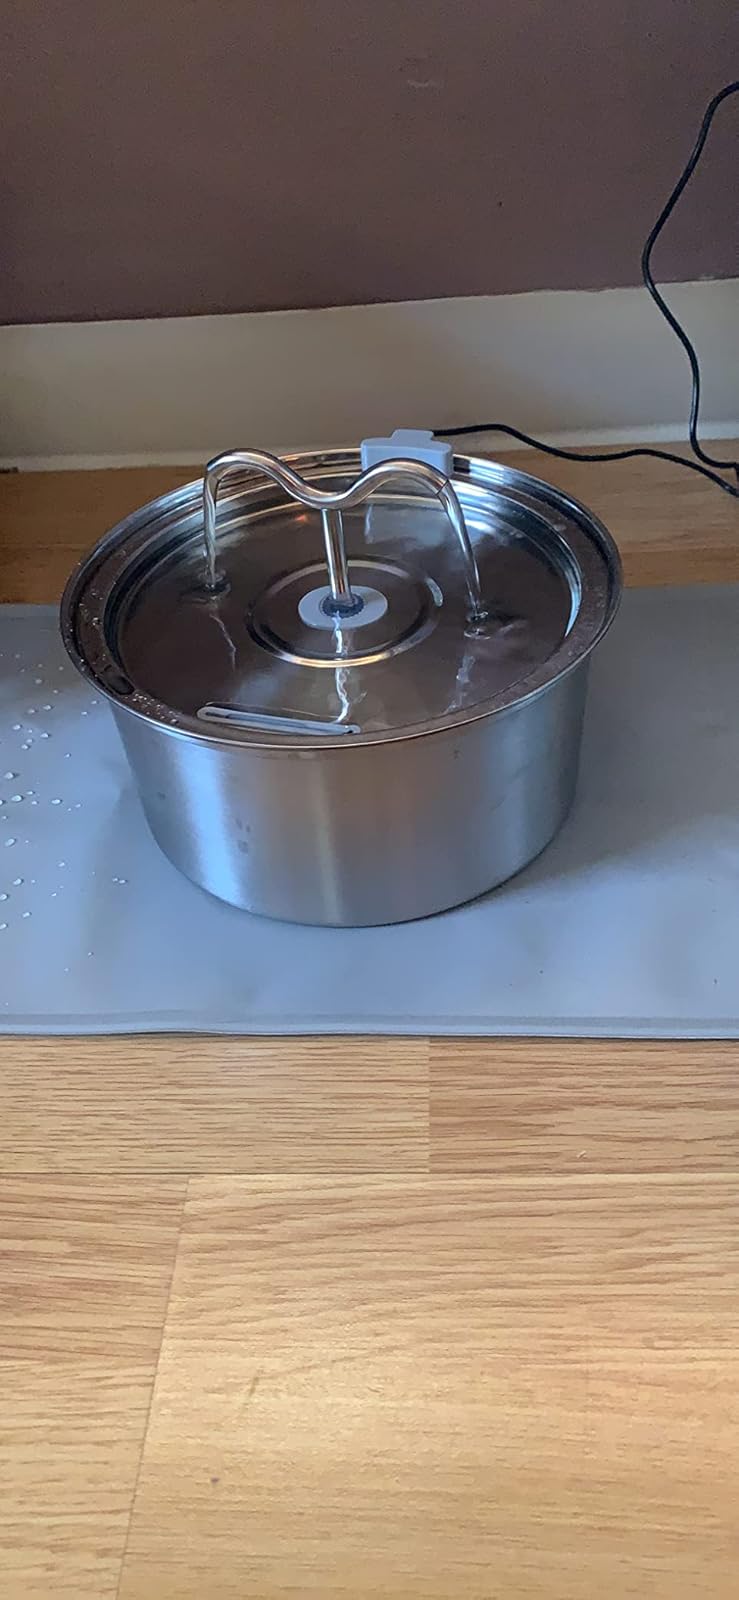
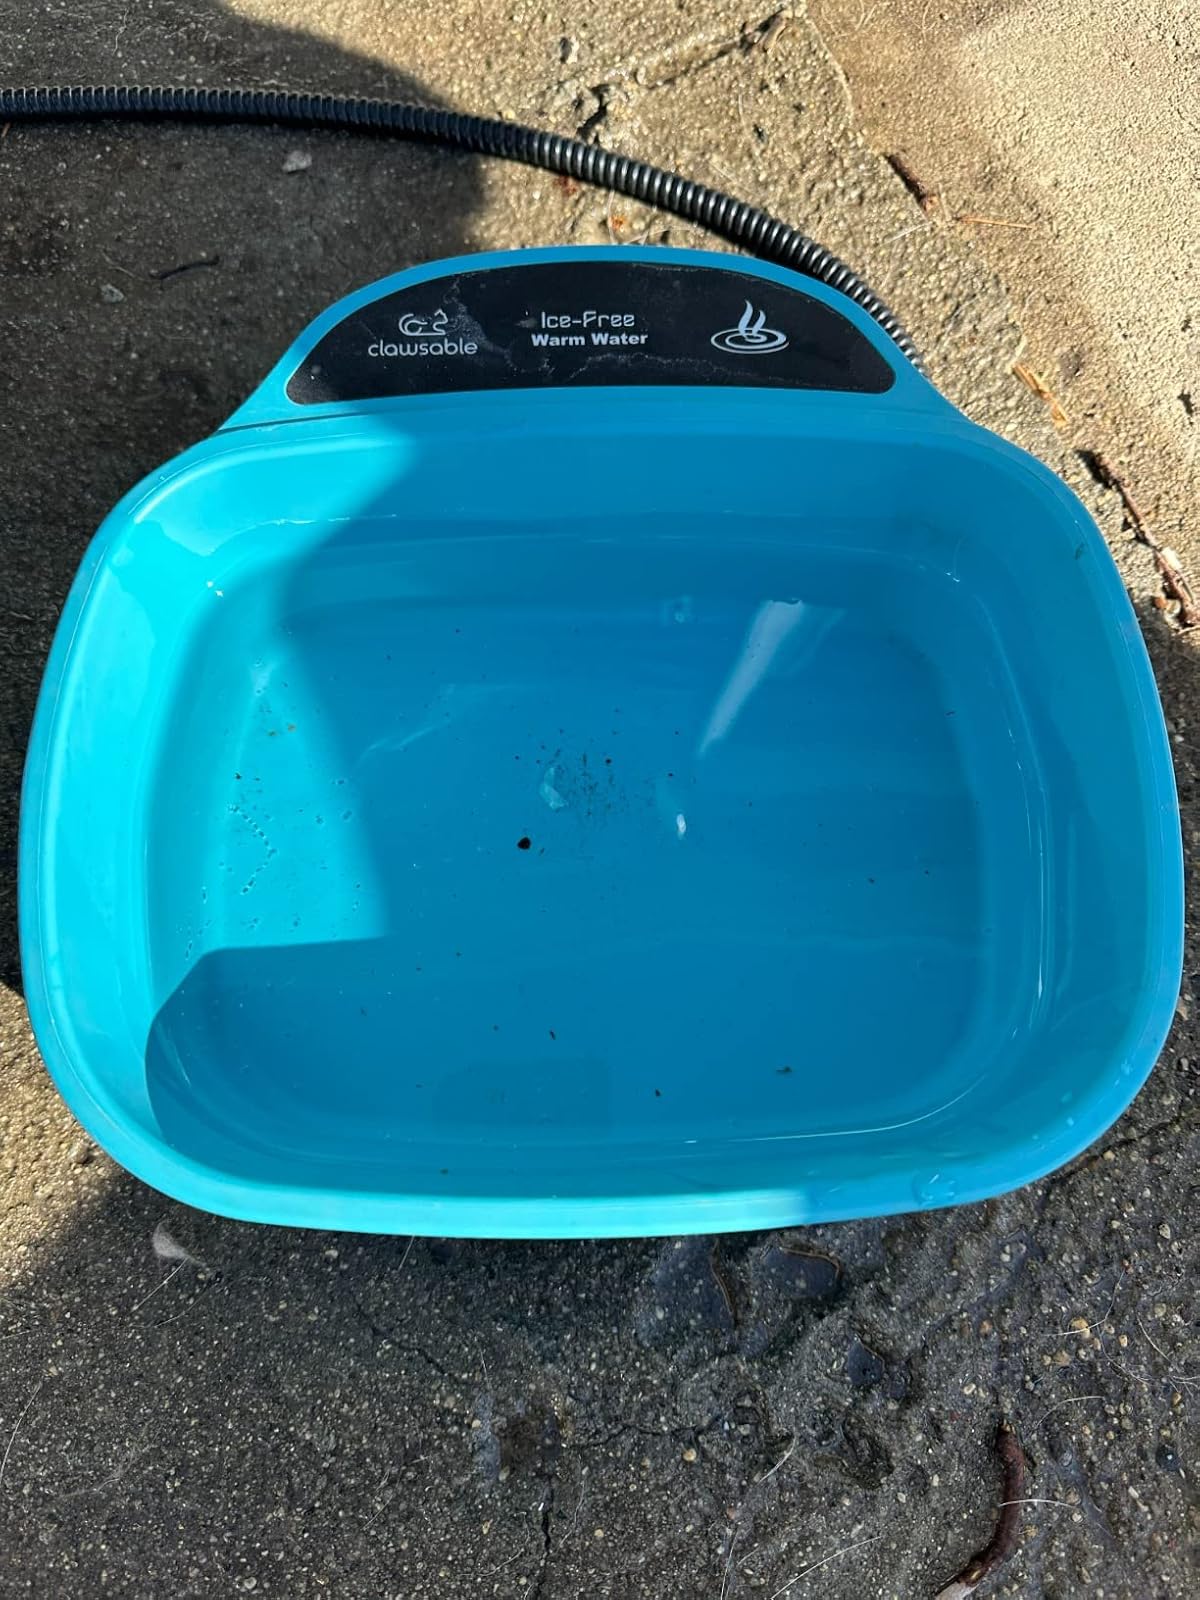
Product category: items_bowl
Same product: no